Women's Cricket Super League

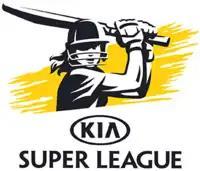

The Women's Cricket Super League (WCSL), known as the Kia Super League (KSL) for sponsorship reasons, was a semi-professional women's Twenty20 cricket competition in England and Wales operated by the England and Wales Cricket Board (ECB). The competition featured six franchise teams, partnered with a variety of county teams and boards and universities, and was envisaged as a means to bridge the gap between amateur domestic cricket and the increasingly professional international game.